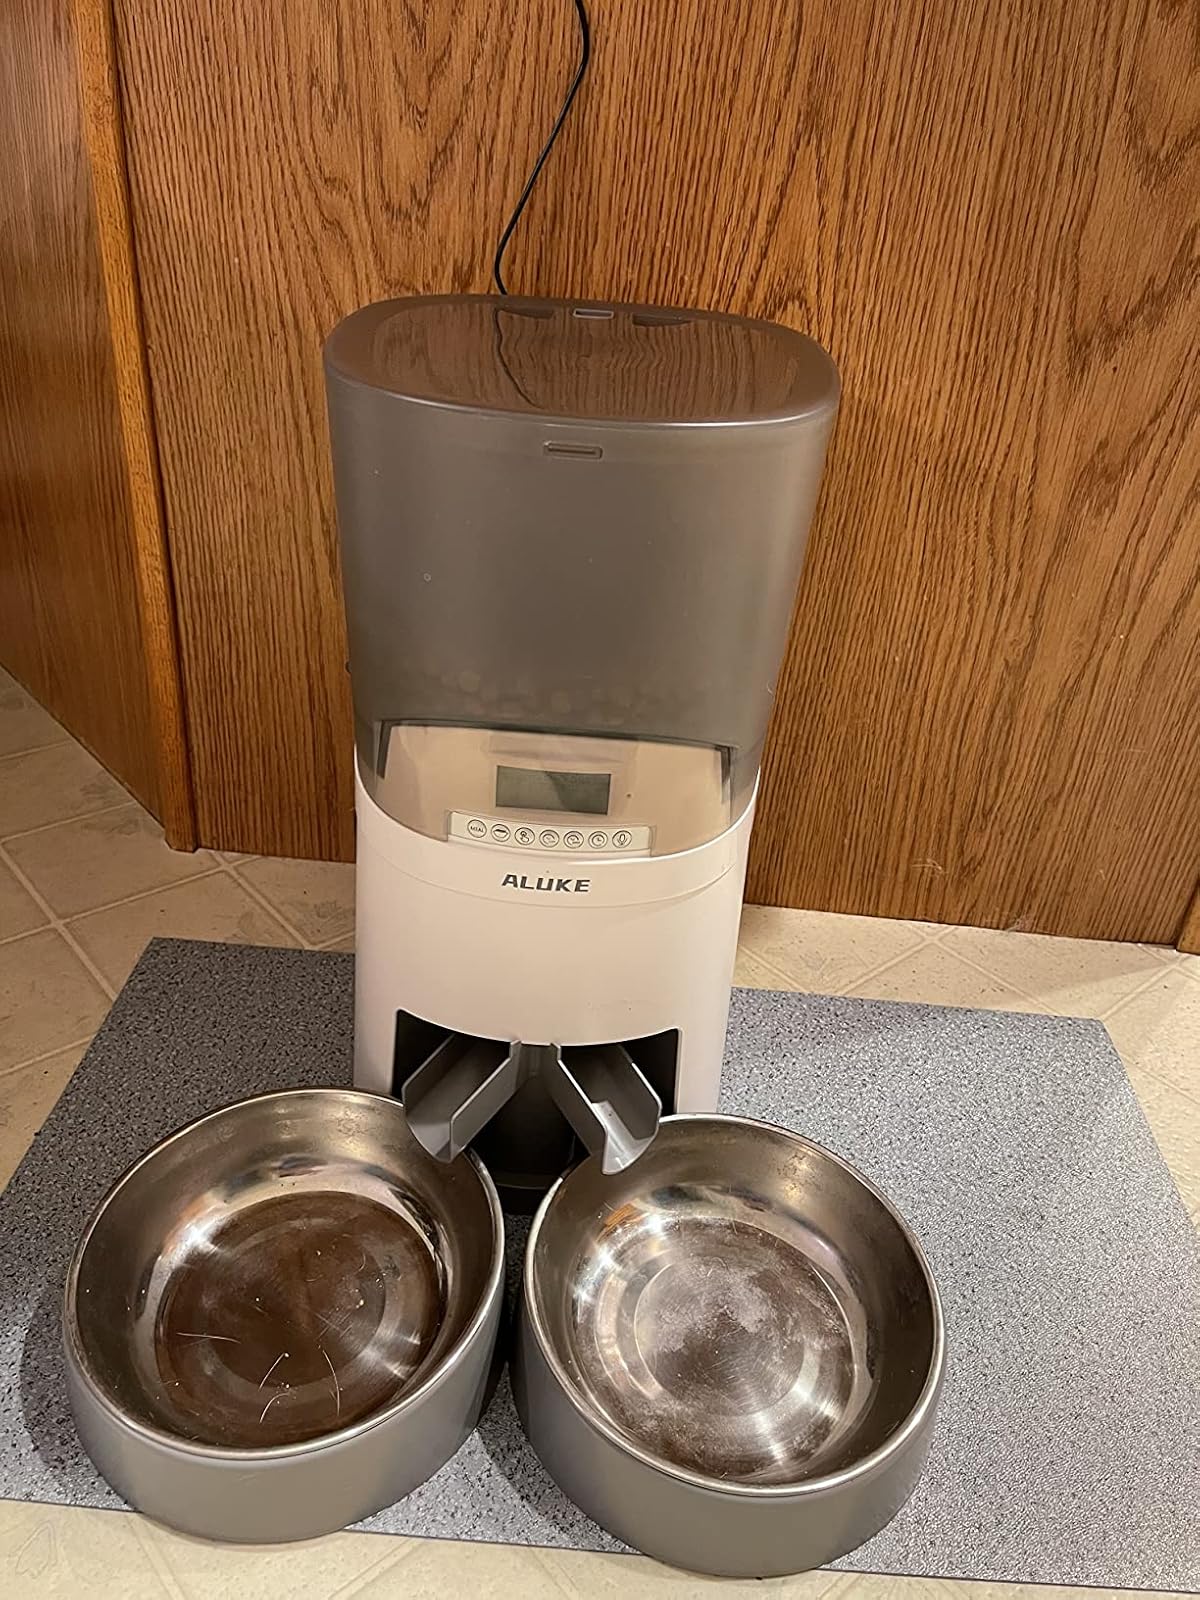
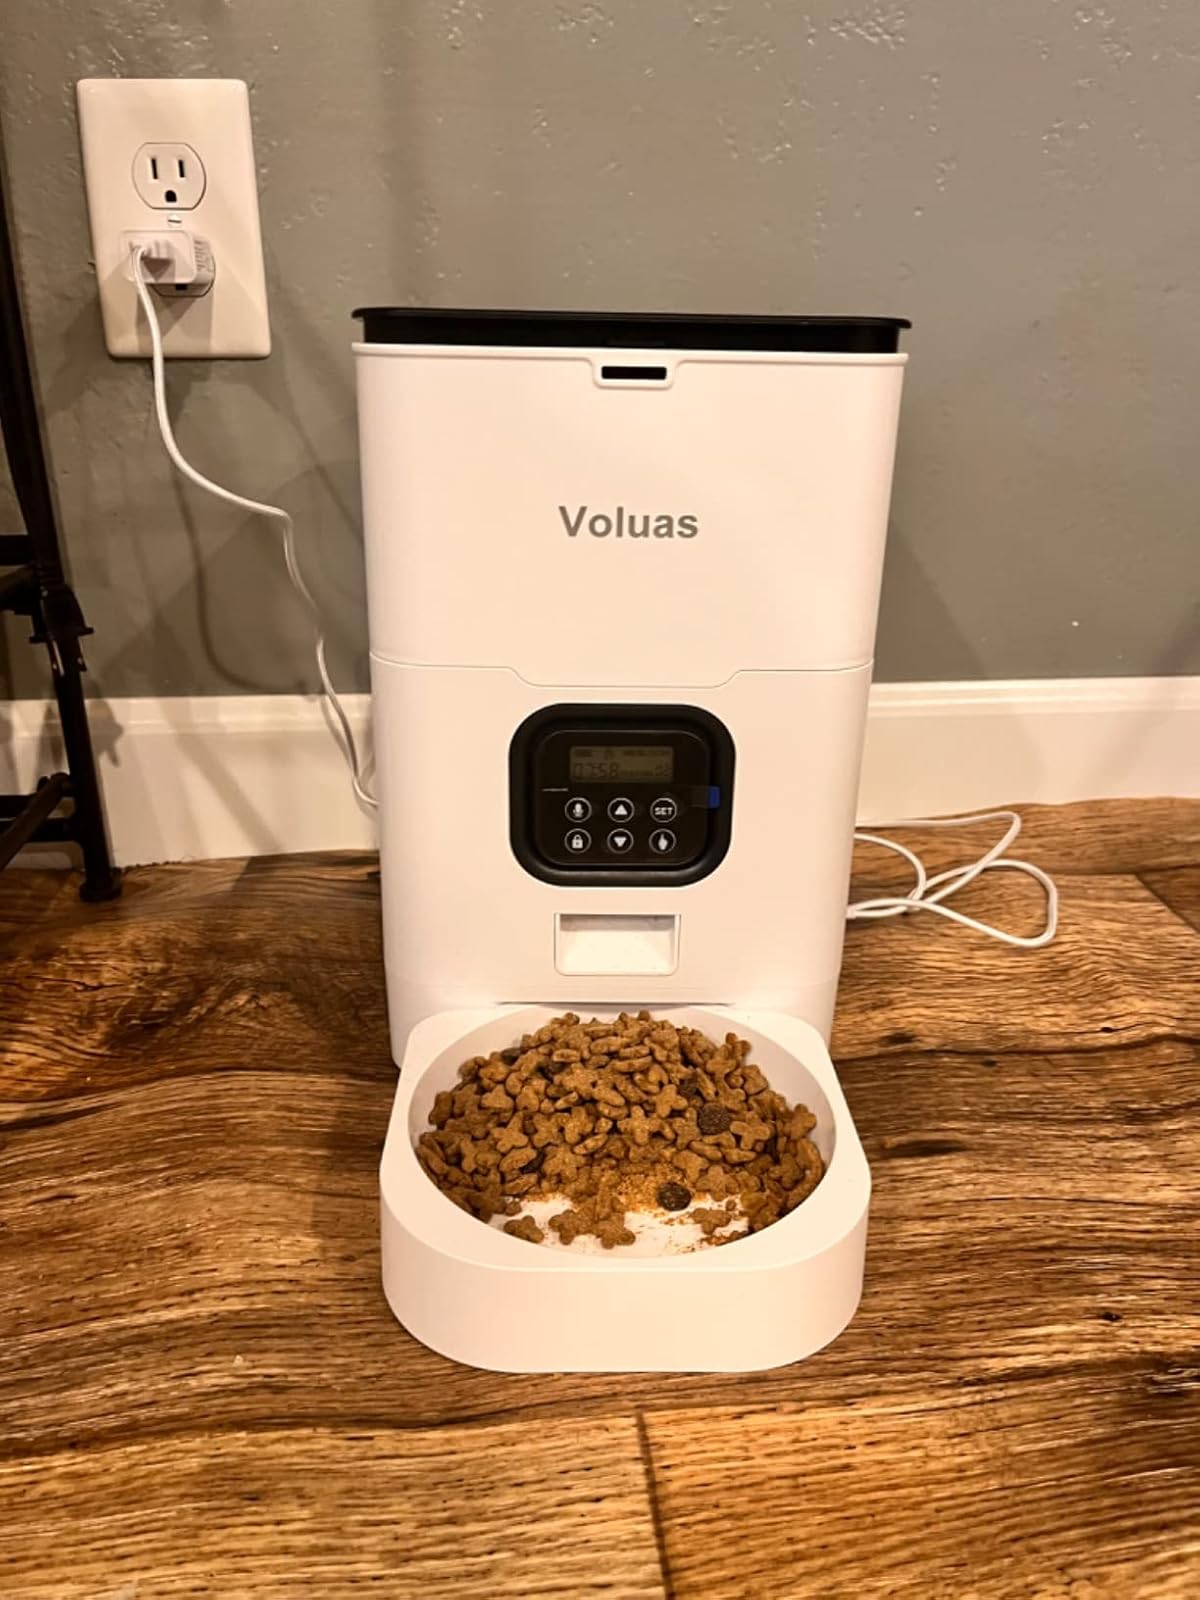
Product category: items_feeder
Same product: no